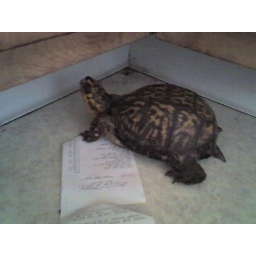
Honey...there's a box turtle in the kitchen.